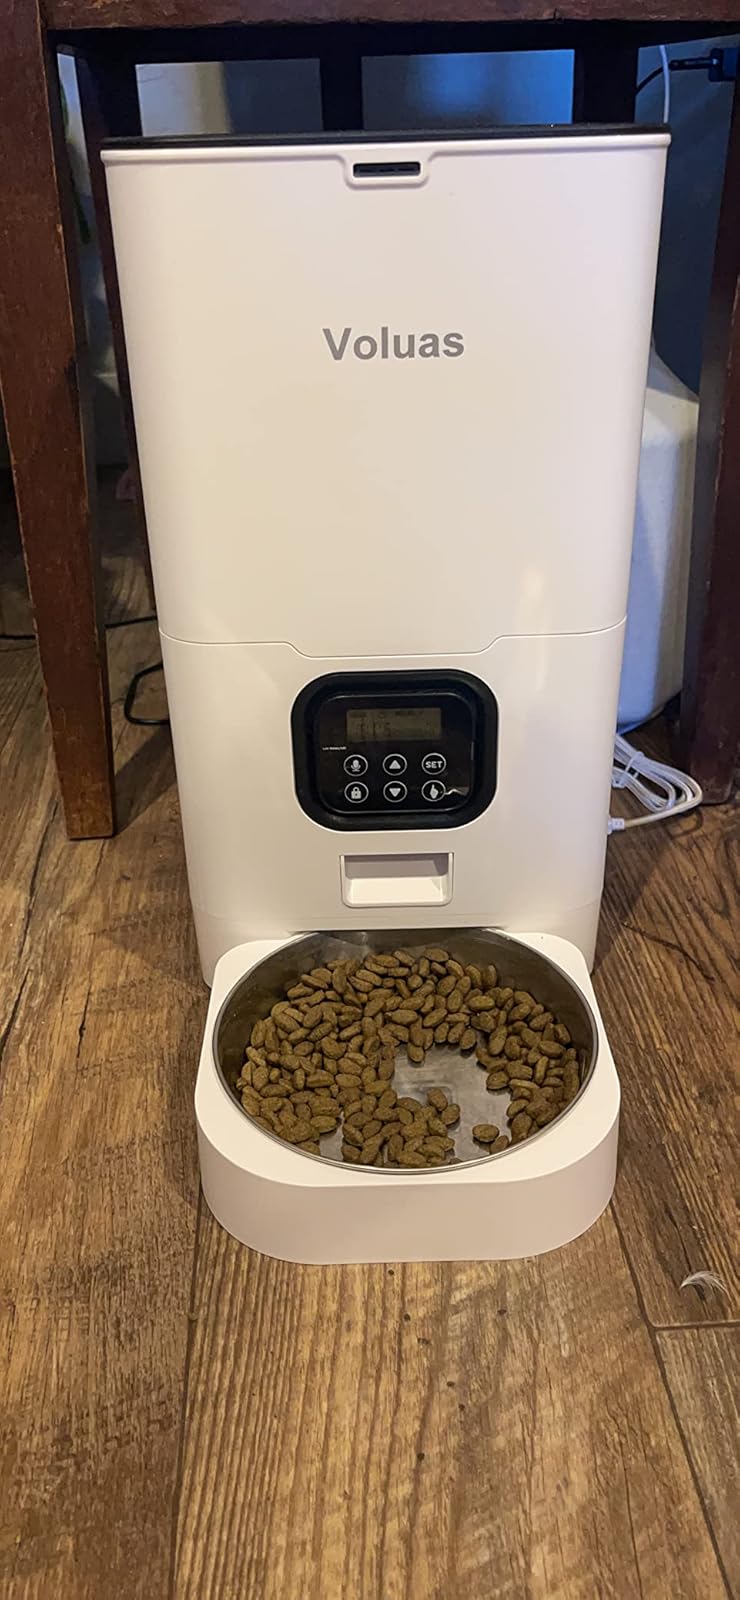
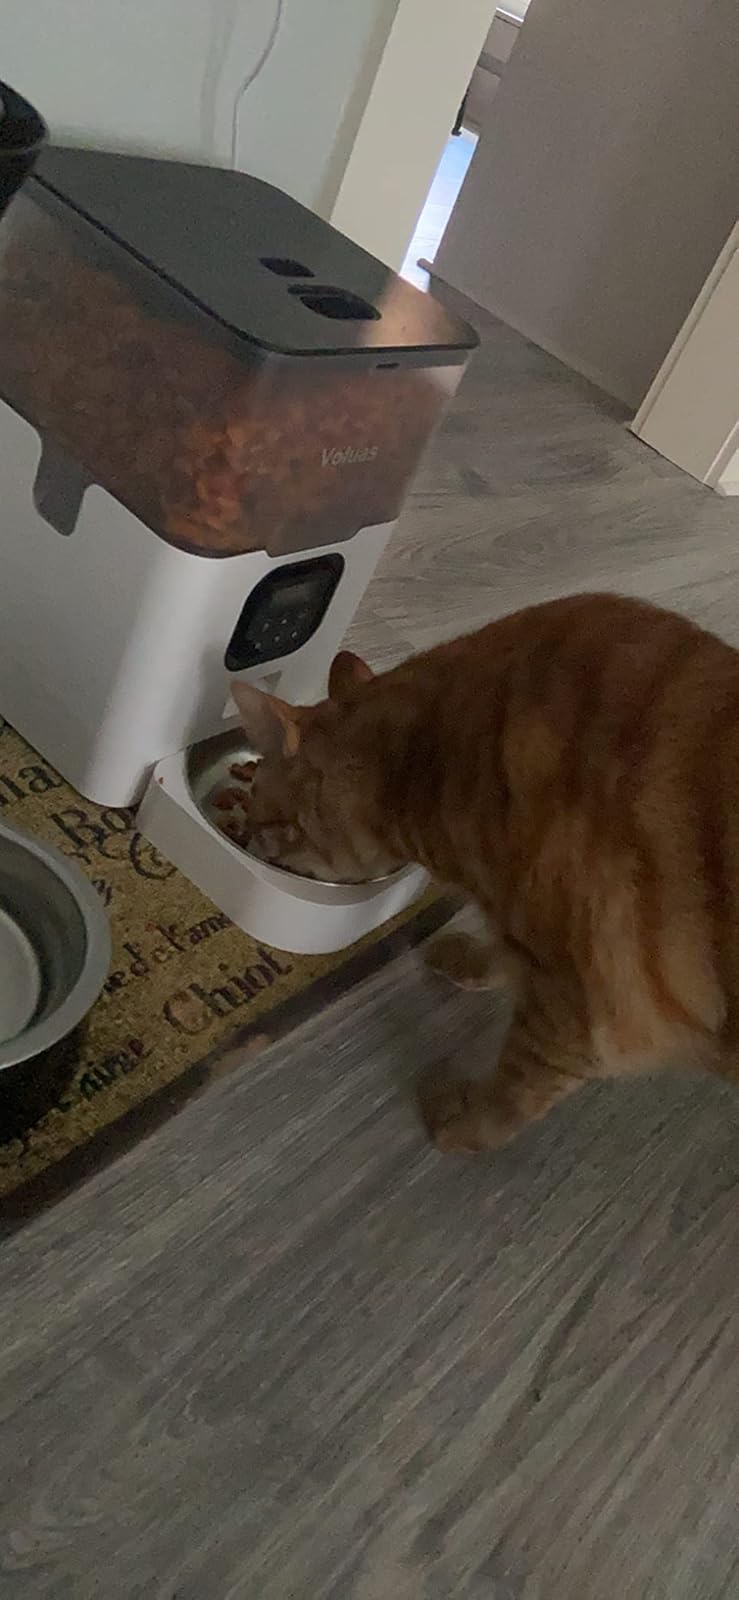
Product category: items_feeder
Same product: no